Franco-Ottoman alliance

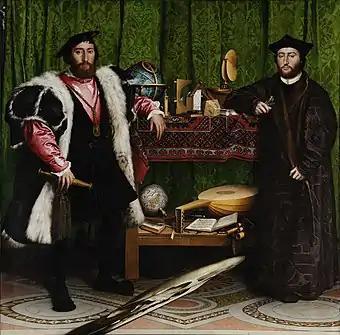
The French ambassador to England Jean de Dinteville in ""The Ambassadors"", by Hans Holbein the Younger, 1533, including an example of Ottoman carpets in Renaissance painting

Francis I explained to the Venetian ambassador Giorgio Gritti in March 1531 his strategy regarding the Turks: